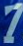
Number: 7